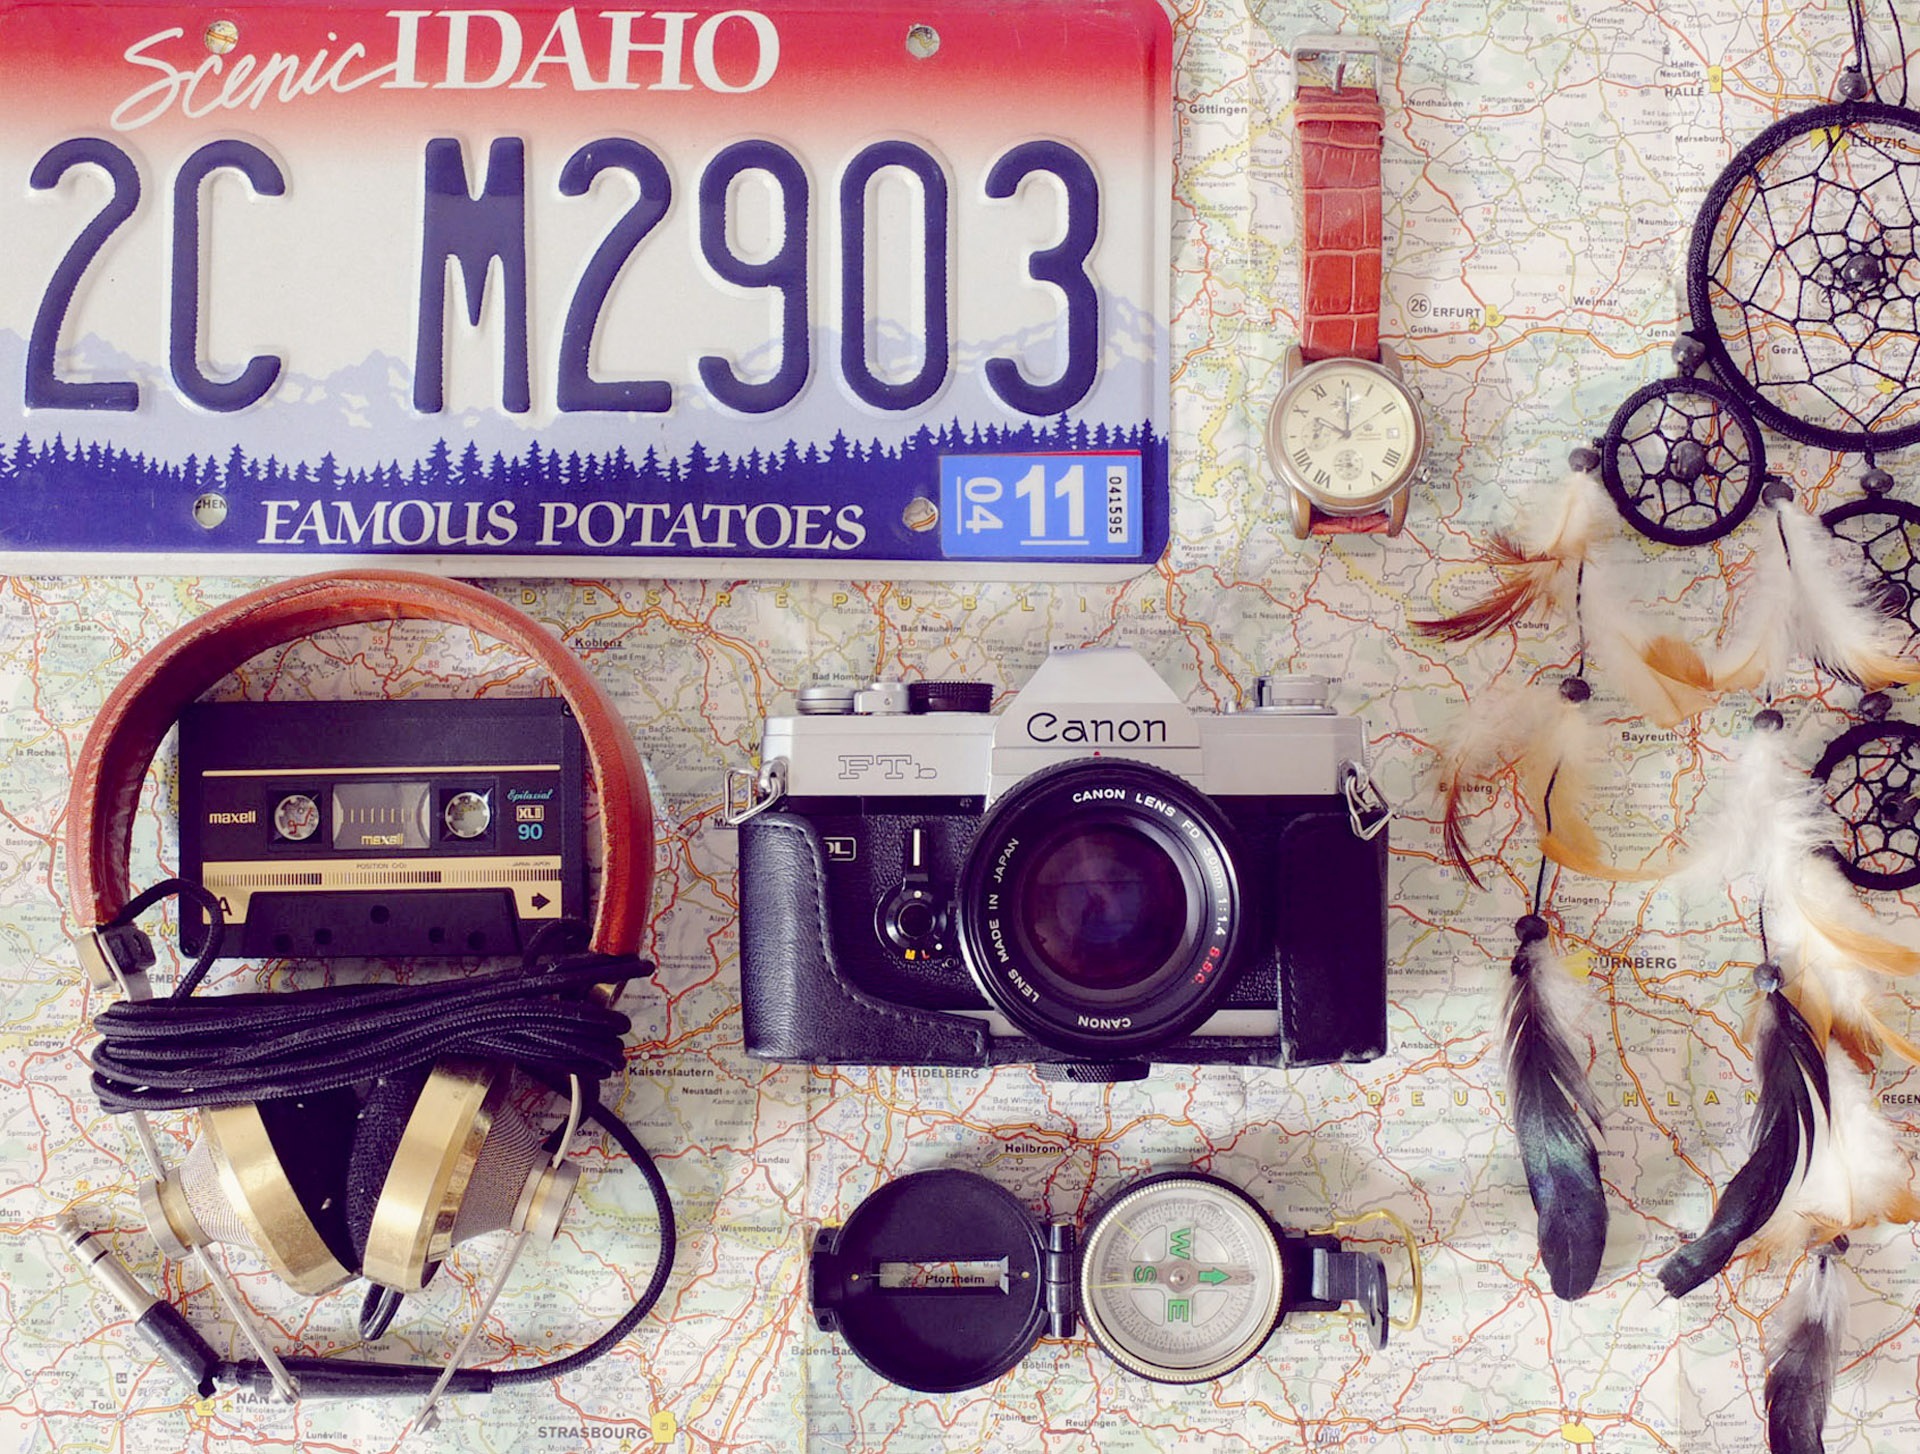
camera, cameras optics, camera accessory, photography, font, Point and shoot camera, digital camera, reflex camera, film camera, room, stock photography, electronics, retro style, single lens reflex camera, advertising, graphic design, instant camera